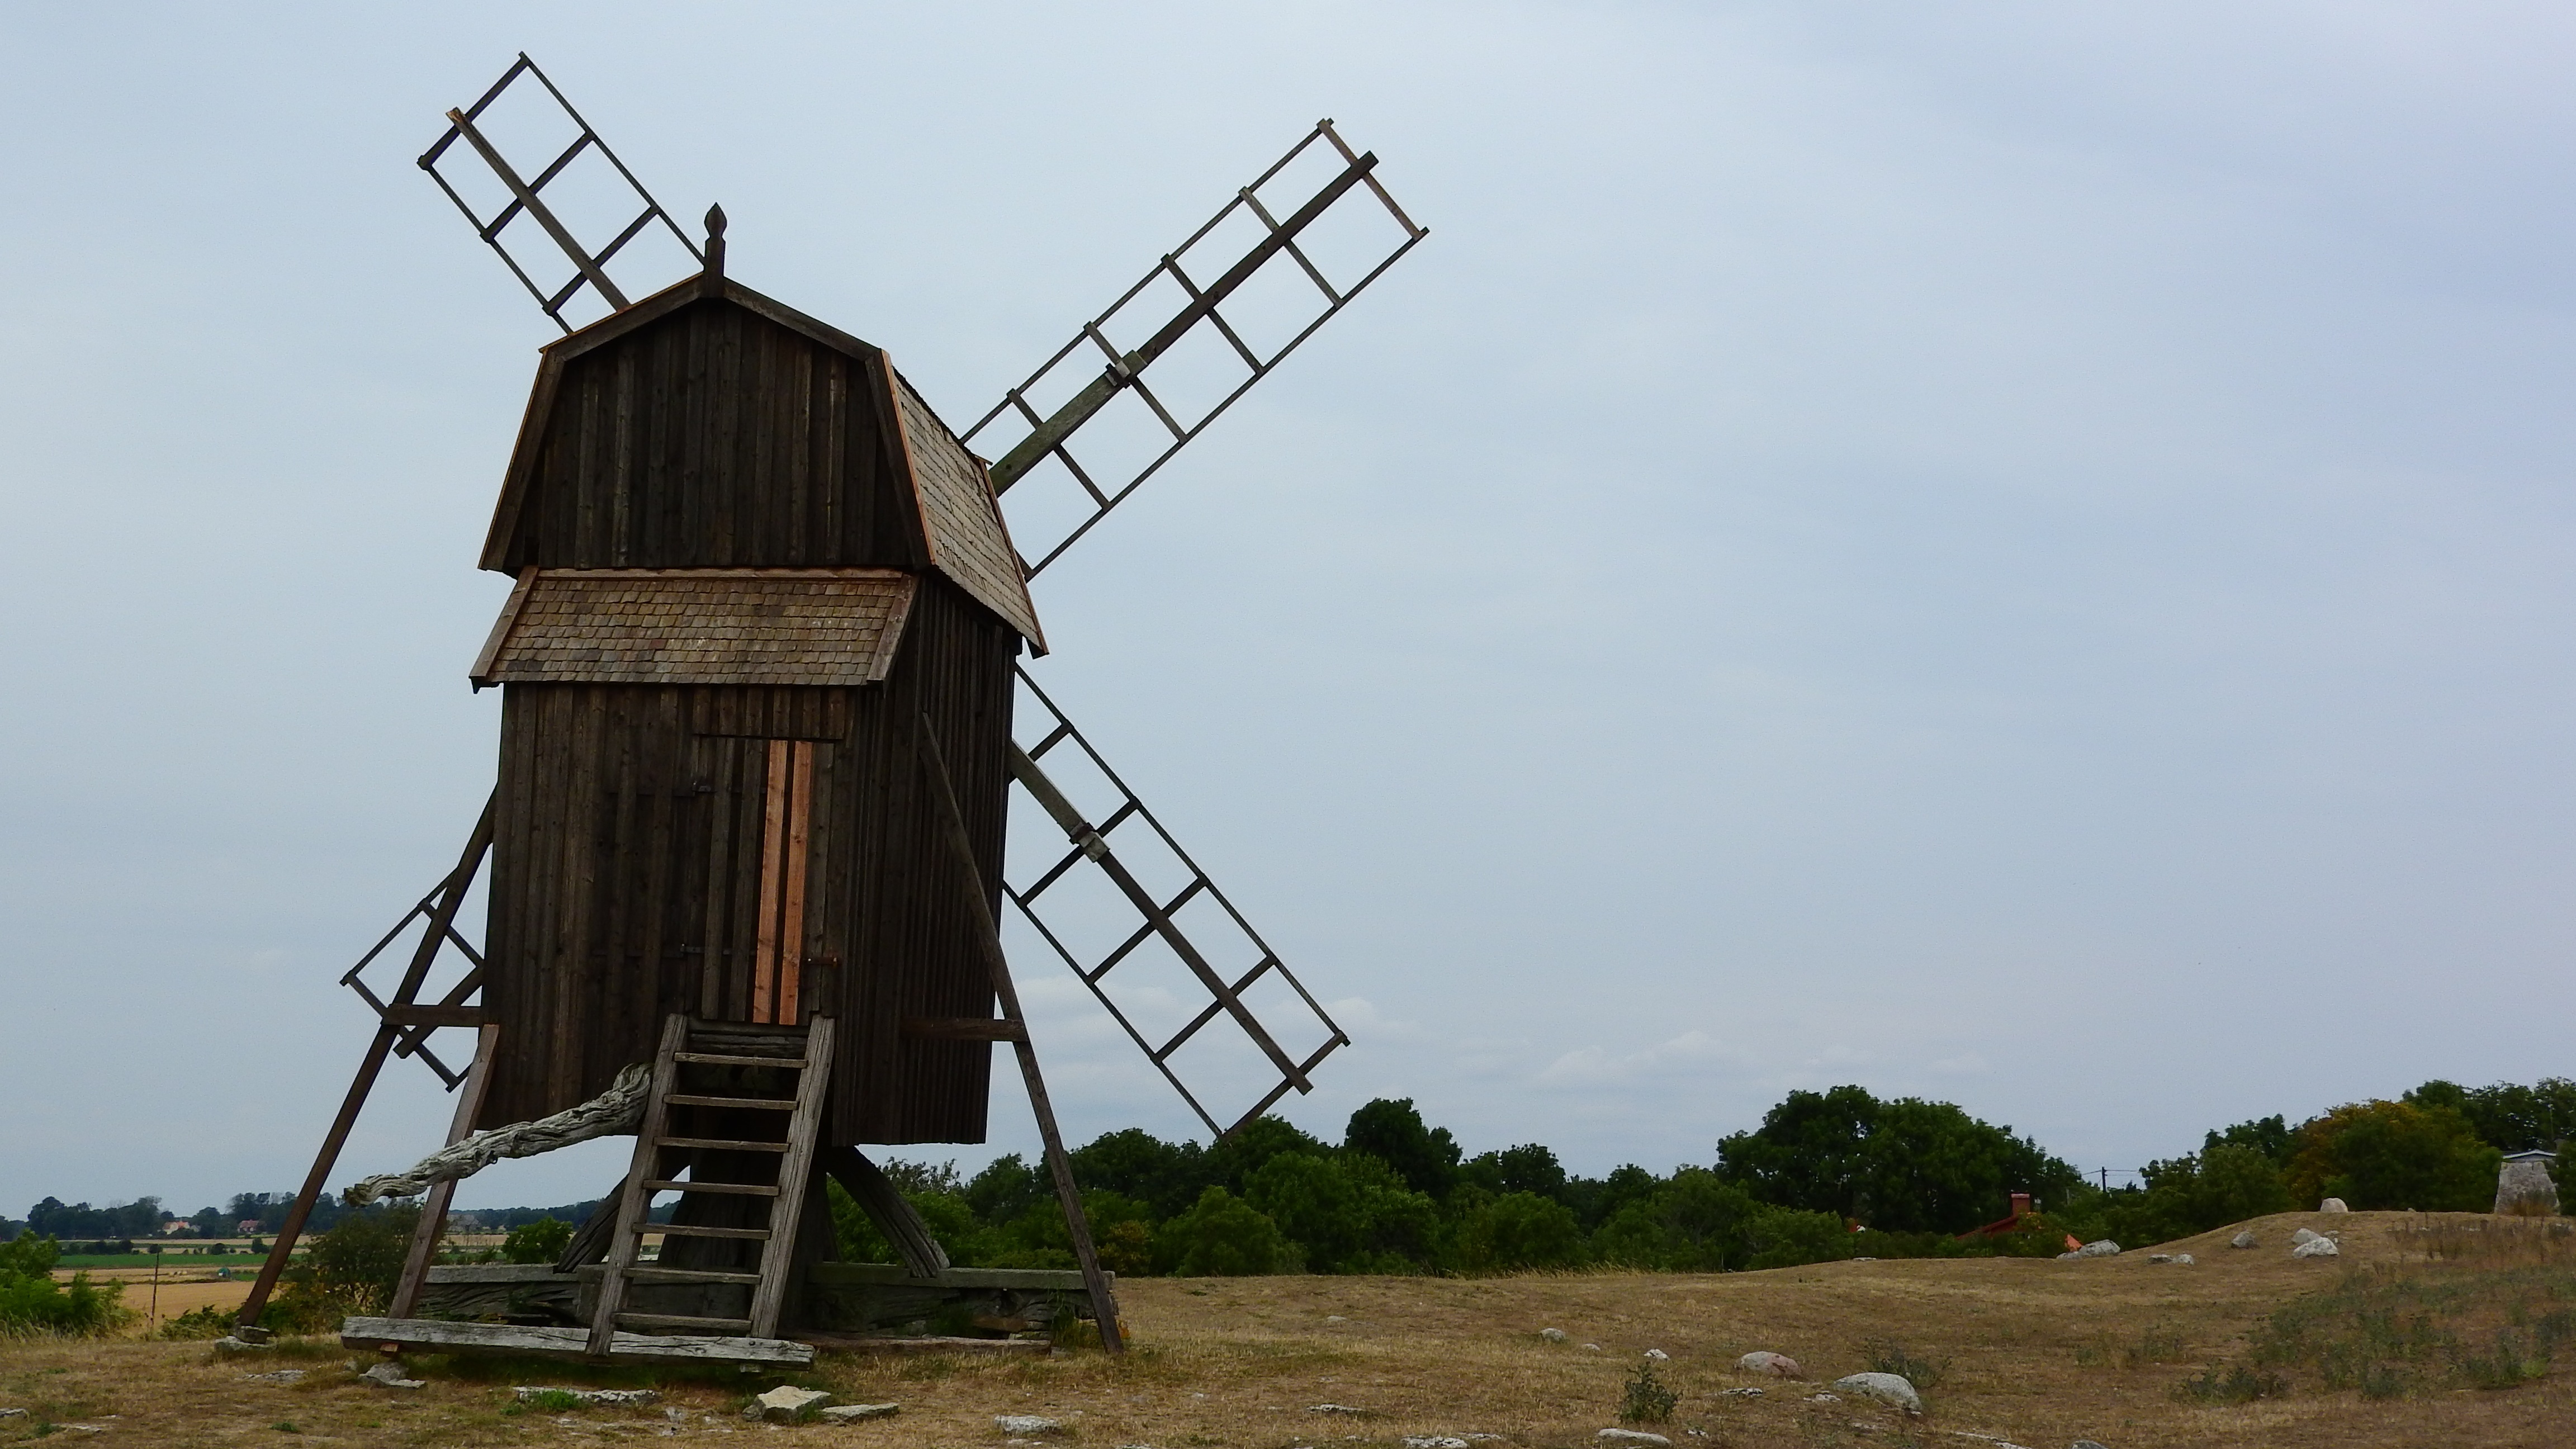
landscape, windmill, wind, building, tower, machine, mill, sweden, oland, overhead power line, at the mill